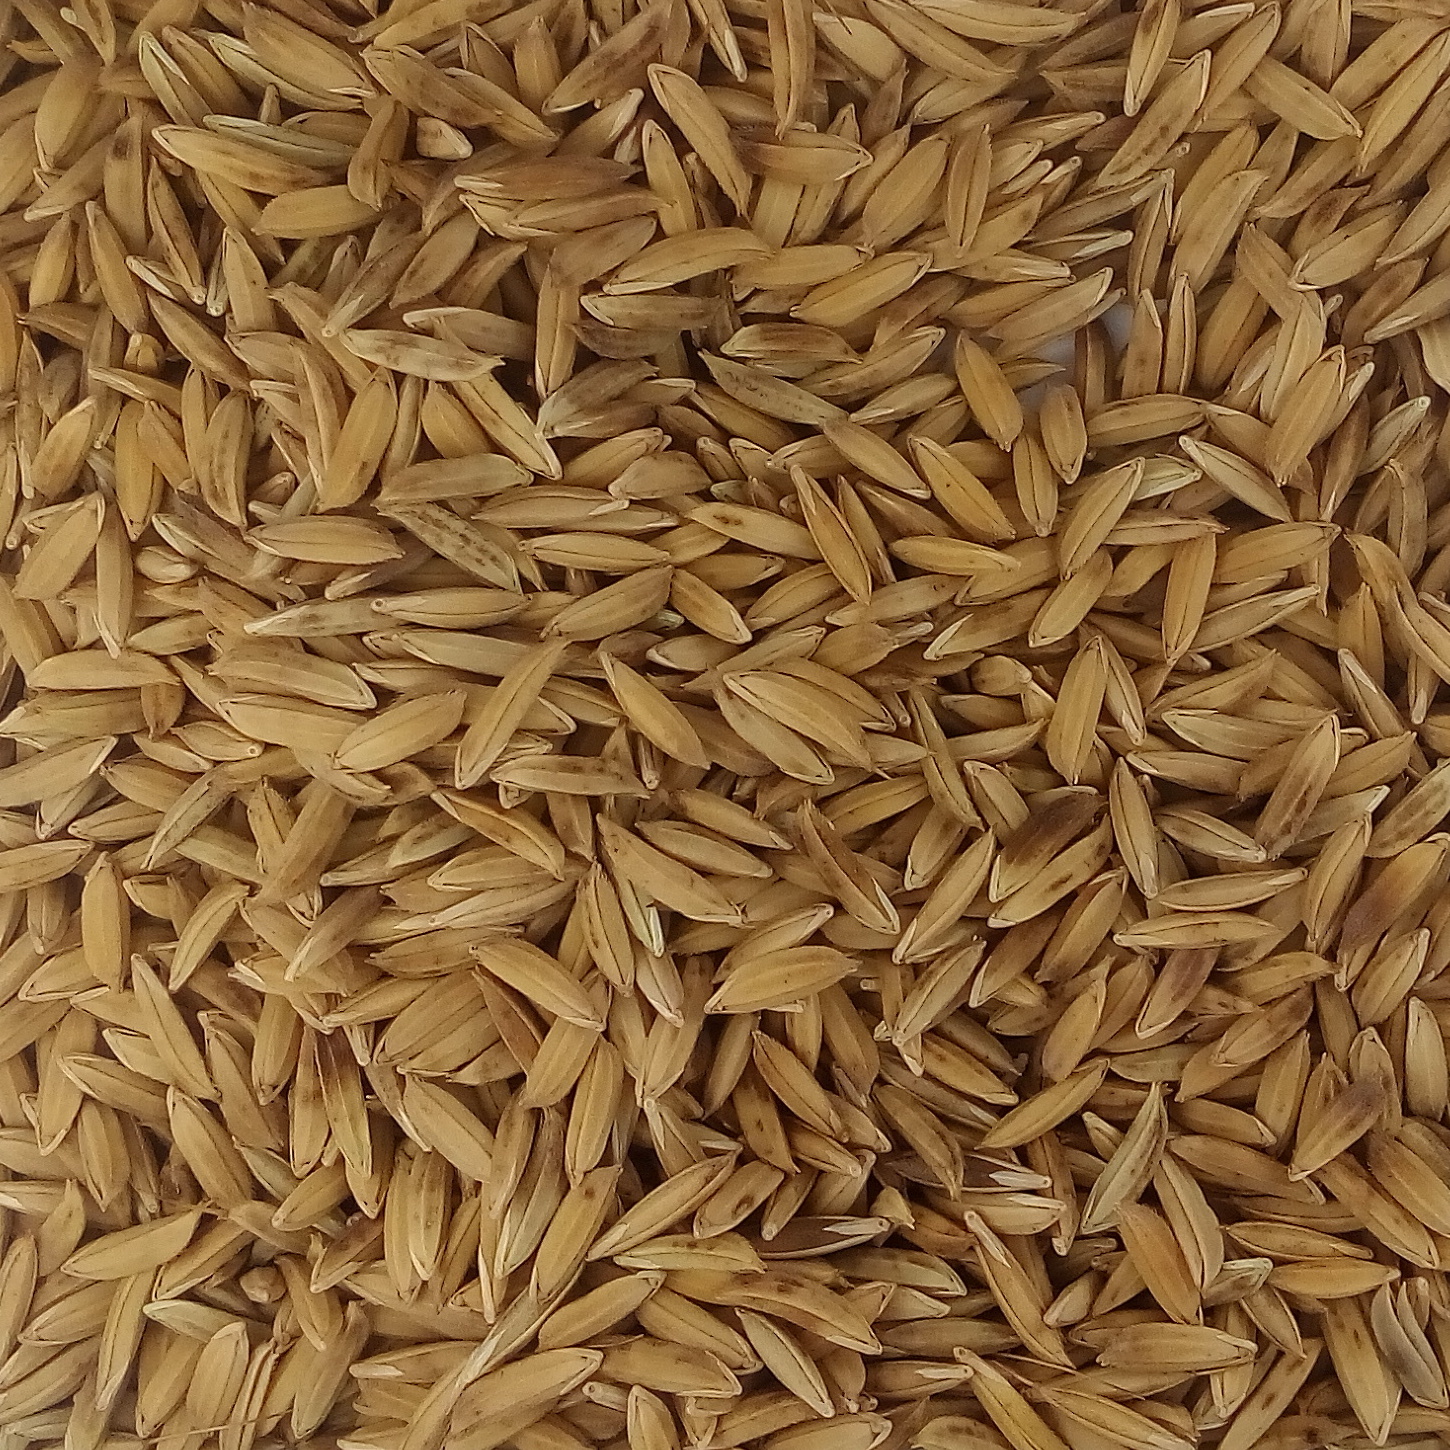
Rice seed variety: BAS_370